Postumus

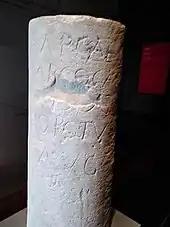
Milestone of Postumus c.261-269 found in Vitoria-Gasteiz, Spain. It bears the inscription: [I]MP(ERATORI) CAE[S(ARI)] [M]ARCO CA[SSIJANO] LAT[IN]IO POSTUMO AUG(USTO).

Postumus represented himself as the restorer of Gaul ("Restitutor Galliarum") and the bringer of security to the provinces ("Salus Provinciarum") on some of his coins; prior to 10 December 261, he also took the title of "Germanicus maximus", a title he earned after successfully defending Gaul against the Germans. His principal objective in assuming the purple appeared to be the restoration and defence of the Rhine frontier and the surrounding area, a task that he approached with vigour, earning the admiration of the ancient authors, who declared that he restored the security that the provinces had enjoyed in the past. So successful was he in the task of stabilizing his domain that the coins issued by Postumus were of better workmanship and higher precious metal content than coins issued by Gallienus. His control of the Spanish and British mining regions was presumably crucial in this regard, as was his employment of master minters who would have come into Gaul with Gallienus. Postumus fought successful campaigns against the Franks and Alemanni in 262 and 263; following his victory over them in 263, his coin-types celebrated peaceful themes such as "Felicitas Augusti" for some time. After having spent much of the last four years pushing the Franks out of Gaul, Postumus then recruited Frankish troops to fight against other Franks, probably dispersed within existing Roman army units.